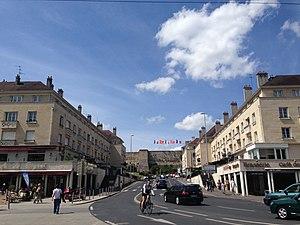
avenue de Libération et le château de Caen au fond